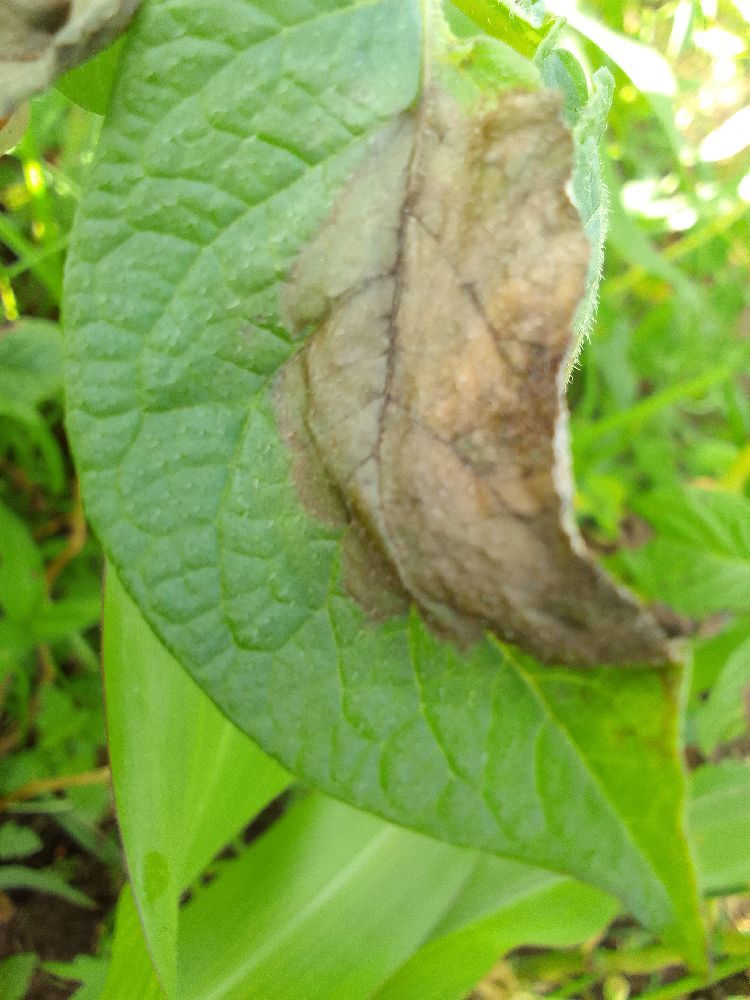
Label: Late blight